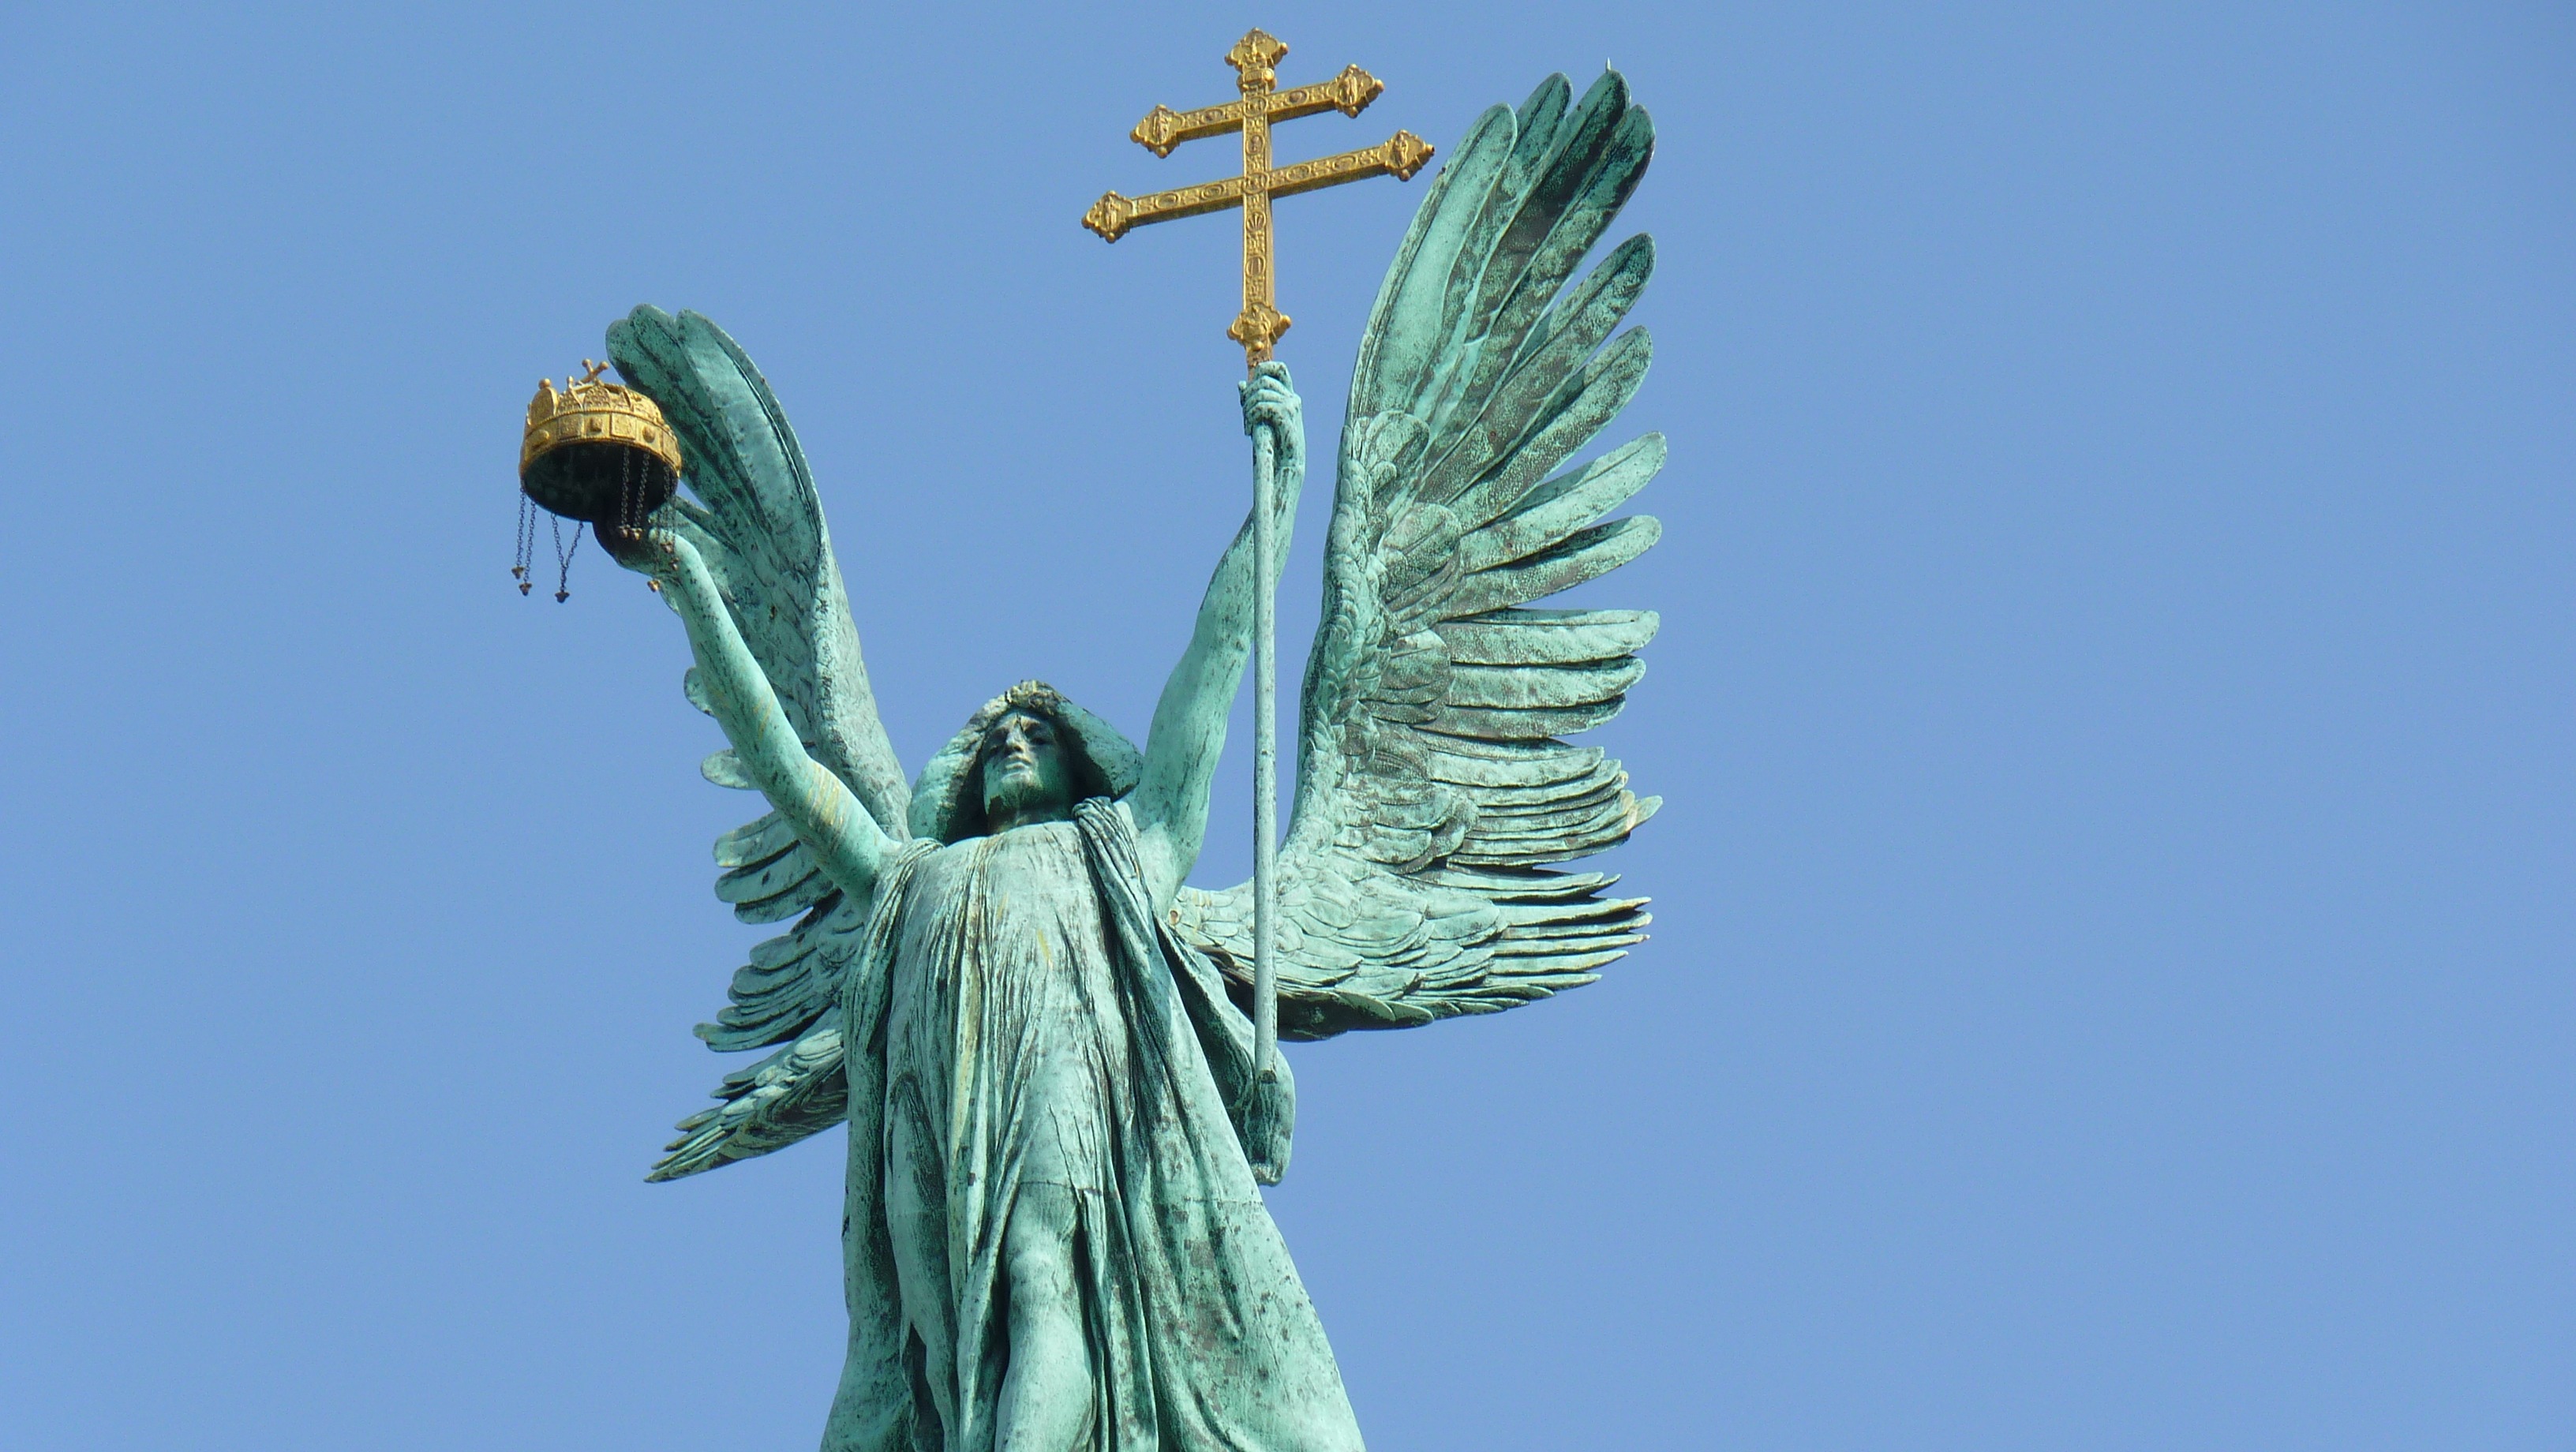
tree, branch, bird, wing, sky, leaf, flower, wind, statue, green, blue, flora, sculpture, budapest, heroes square, perching bird, arecales, the archangel